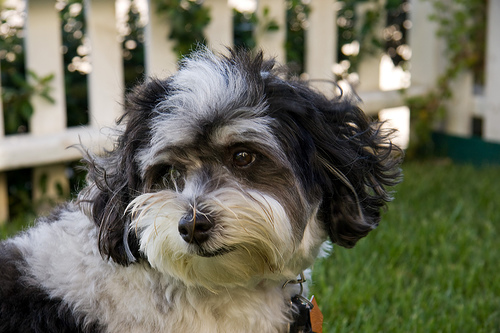
Breed: havanese